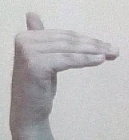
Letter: khaa